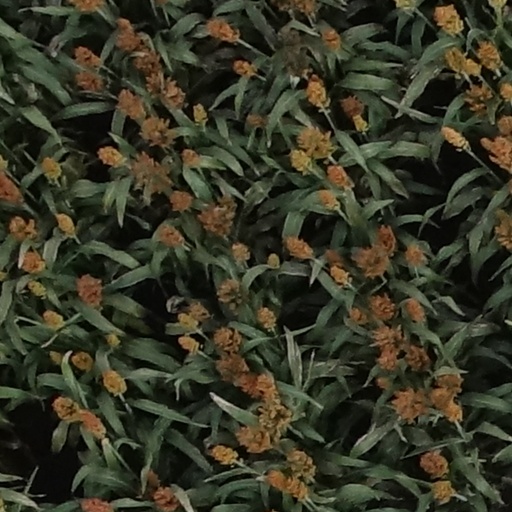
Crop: sorghum